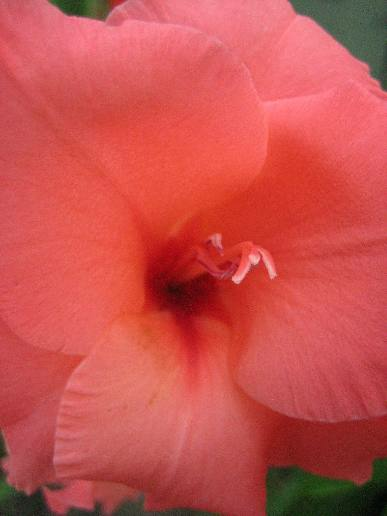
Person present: No